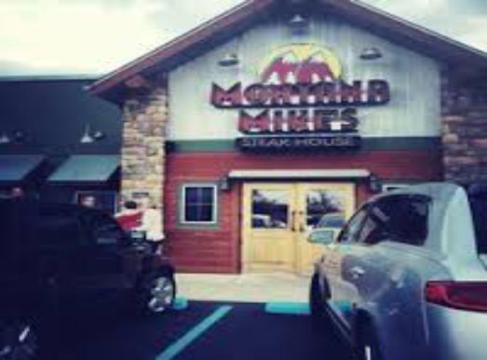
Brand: montana mike's
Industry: Food